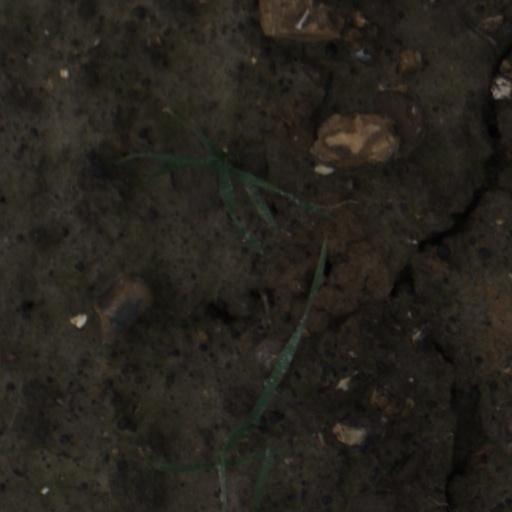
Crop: wheat